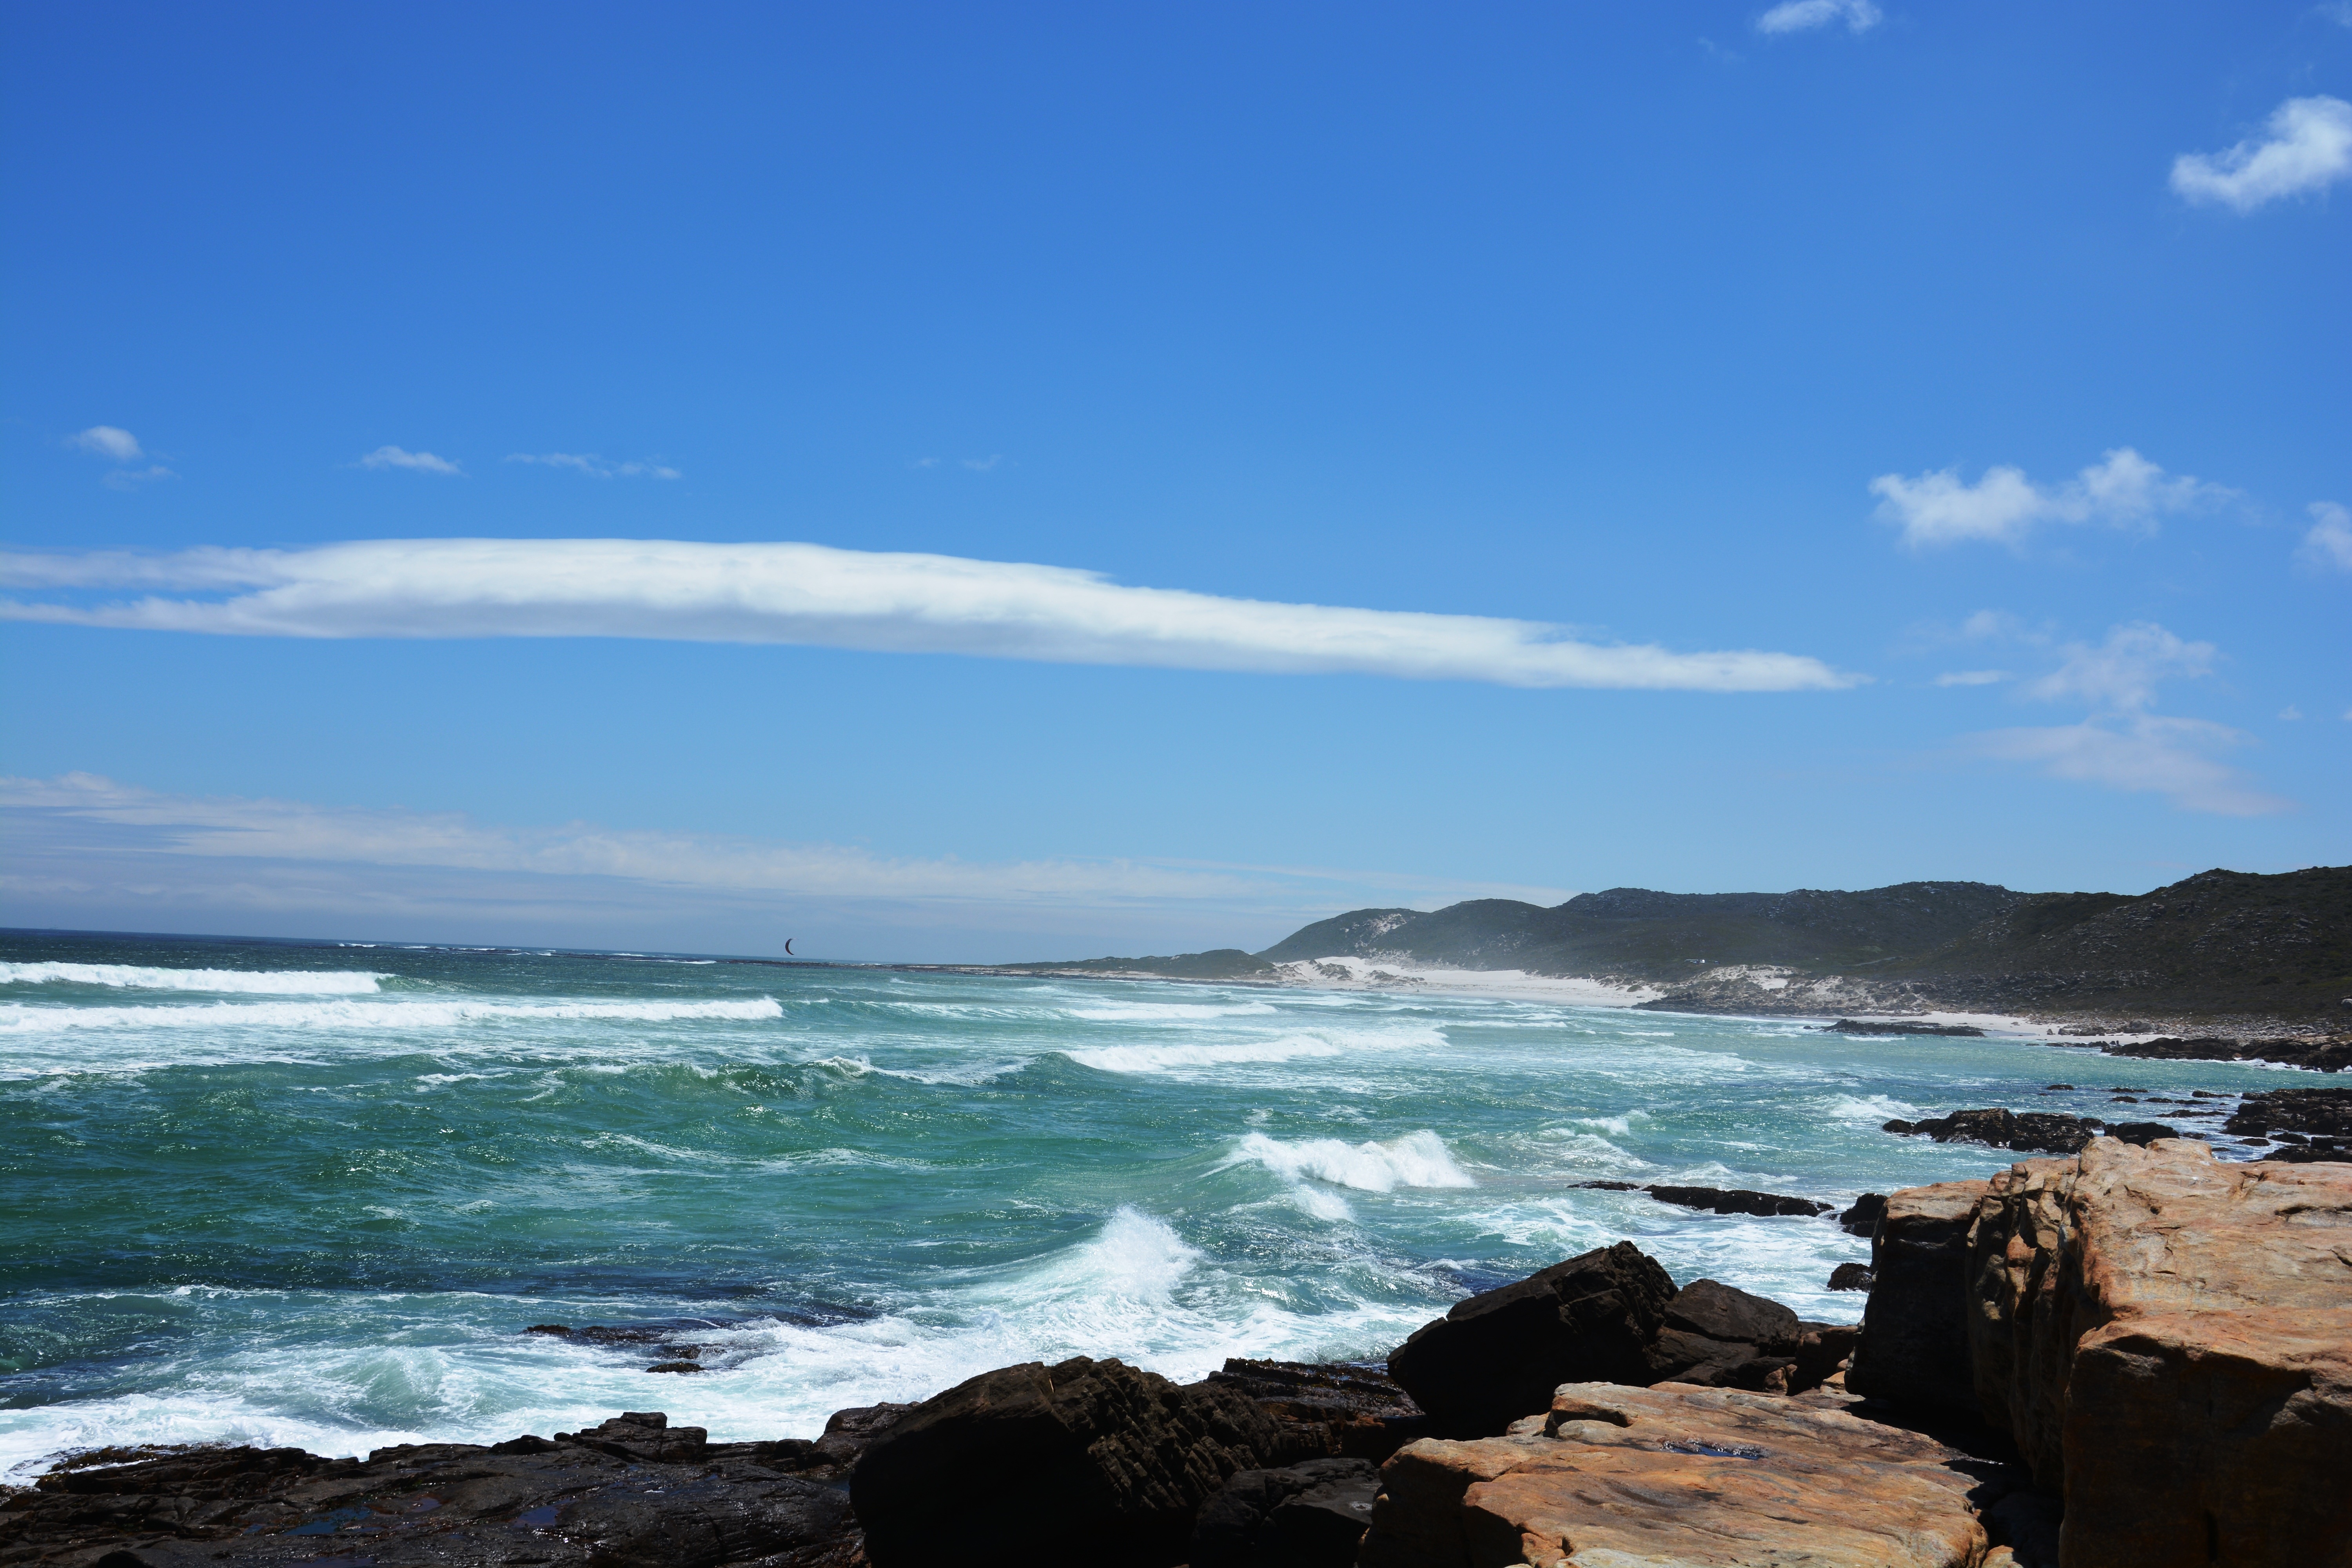
beach, sea, coast, rock, ocean, horizon, cloud, sky, shore, wave, vacation, cliff, cove, holiday, bay, terrain, body of water, cape, wind wave